Ireen Sheer

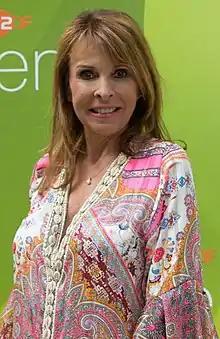
Sheer in 2018

Ireen Sheer (born 25 February 1949) is a German-English singer. She had her first major hit in 1970 with "Hey Pleasure Man". She had a top five hit on the German singles chart with "Goodbye Mama" in 1973. She went on to finish fourth at the Eurovision Song Contest 1974 representing Luxembourg, sixth at the Eurovision Song Contest 1978 representing Germany, and thirteenth at the Eurovision Song Contest 1985 representing Luxembourg again.